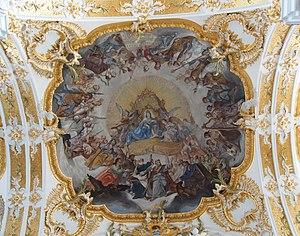
Reine du ciel est un titre donné à Marie, mère de Jésus, par les chrétiens principalement de l'Église catholique et l'Église orthodoxe, dans une certaine mesure, par l'anglicanisme et certaines Églises évangéliques luthériennes telles que l'Église de Suède. Le titre est une conséquence du premier concile d'Éphèse au Vᵉ siècle, dans lequel Marie fut proclamée Theotokos, titre traduit en latin par Mater Dei, en français Mère de Dieu.